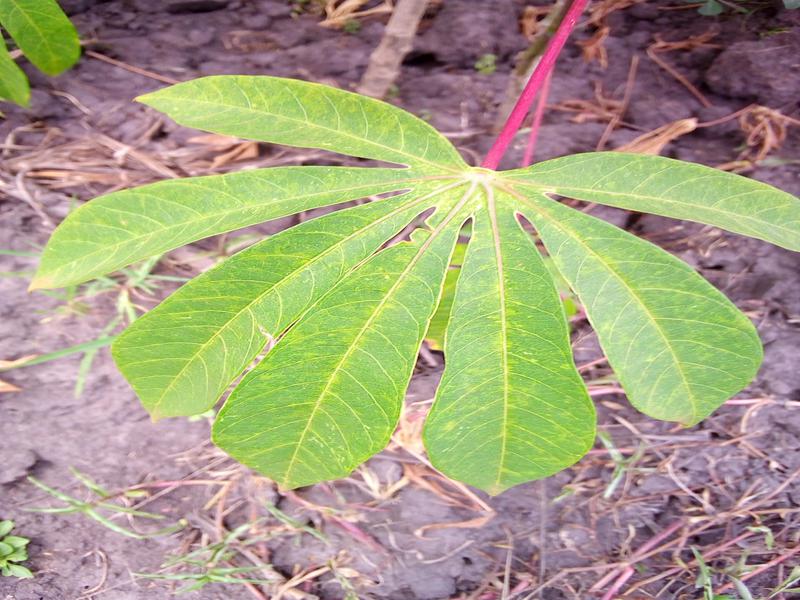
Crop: cassava
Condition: brown_streak_disease